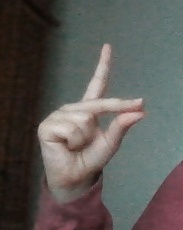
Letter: ta